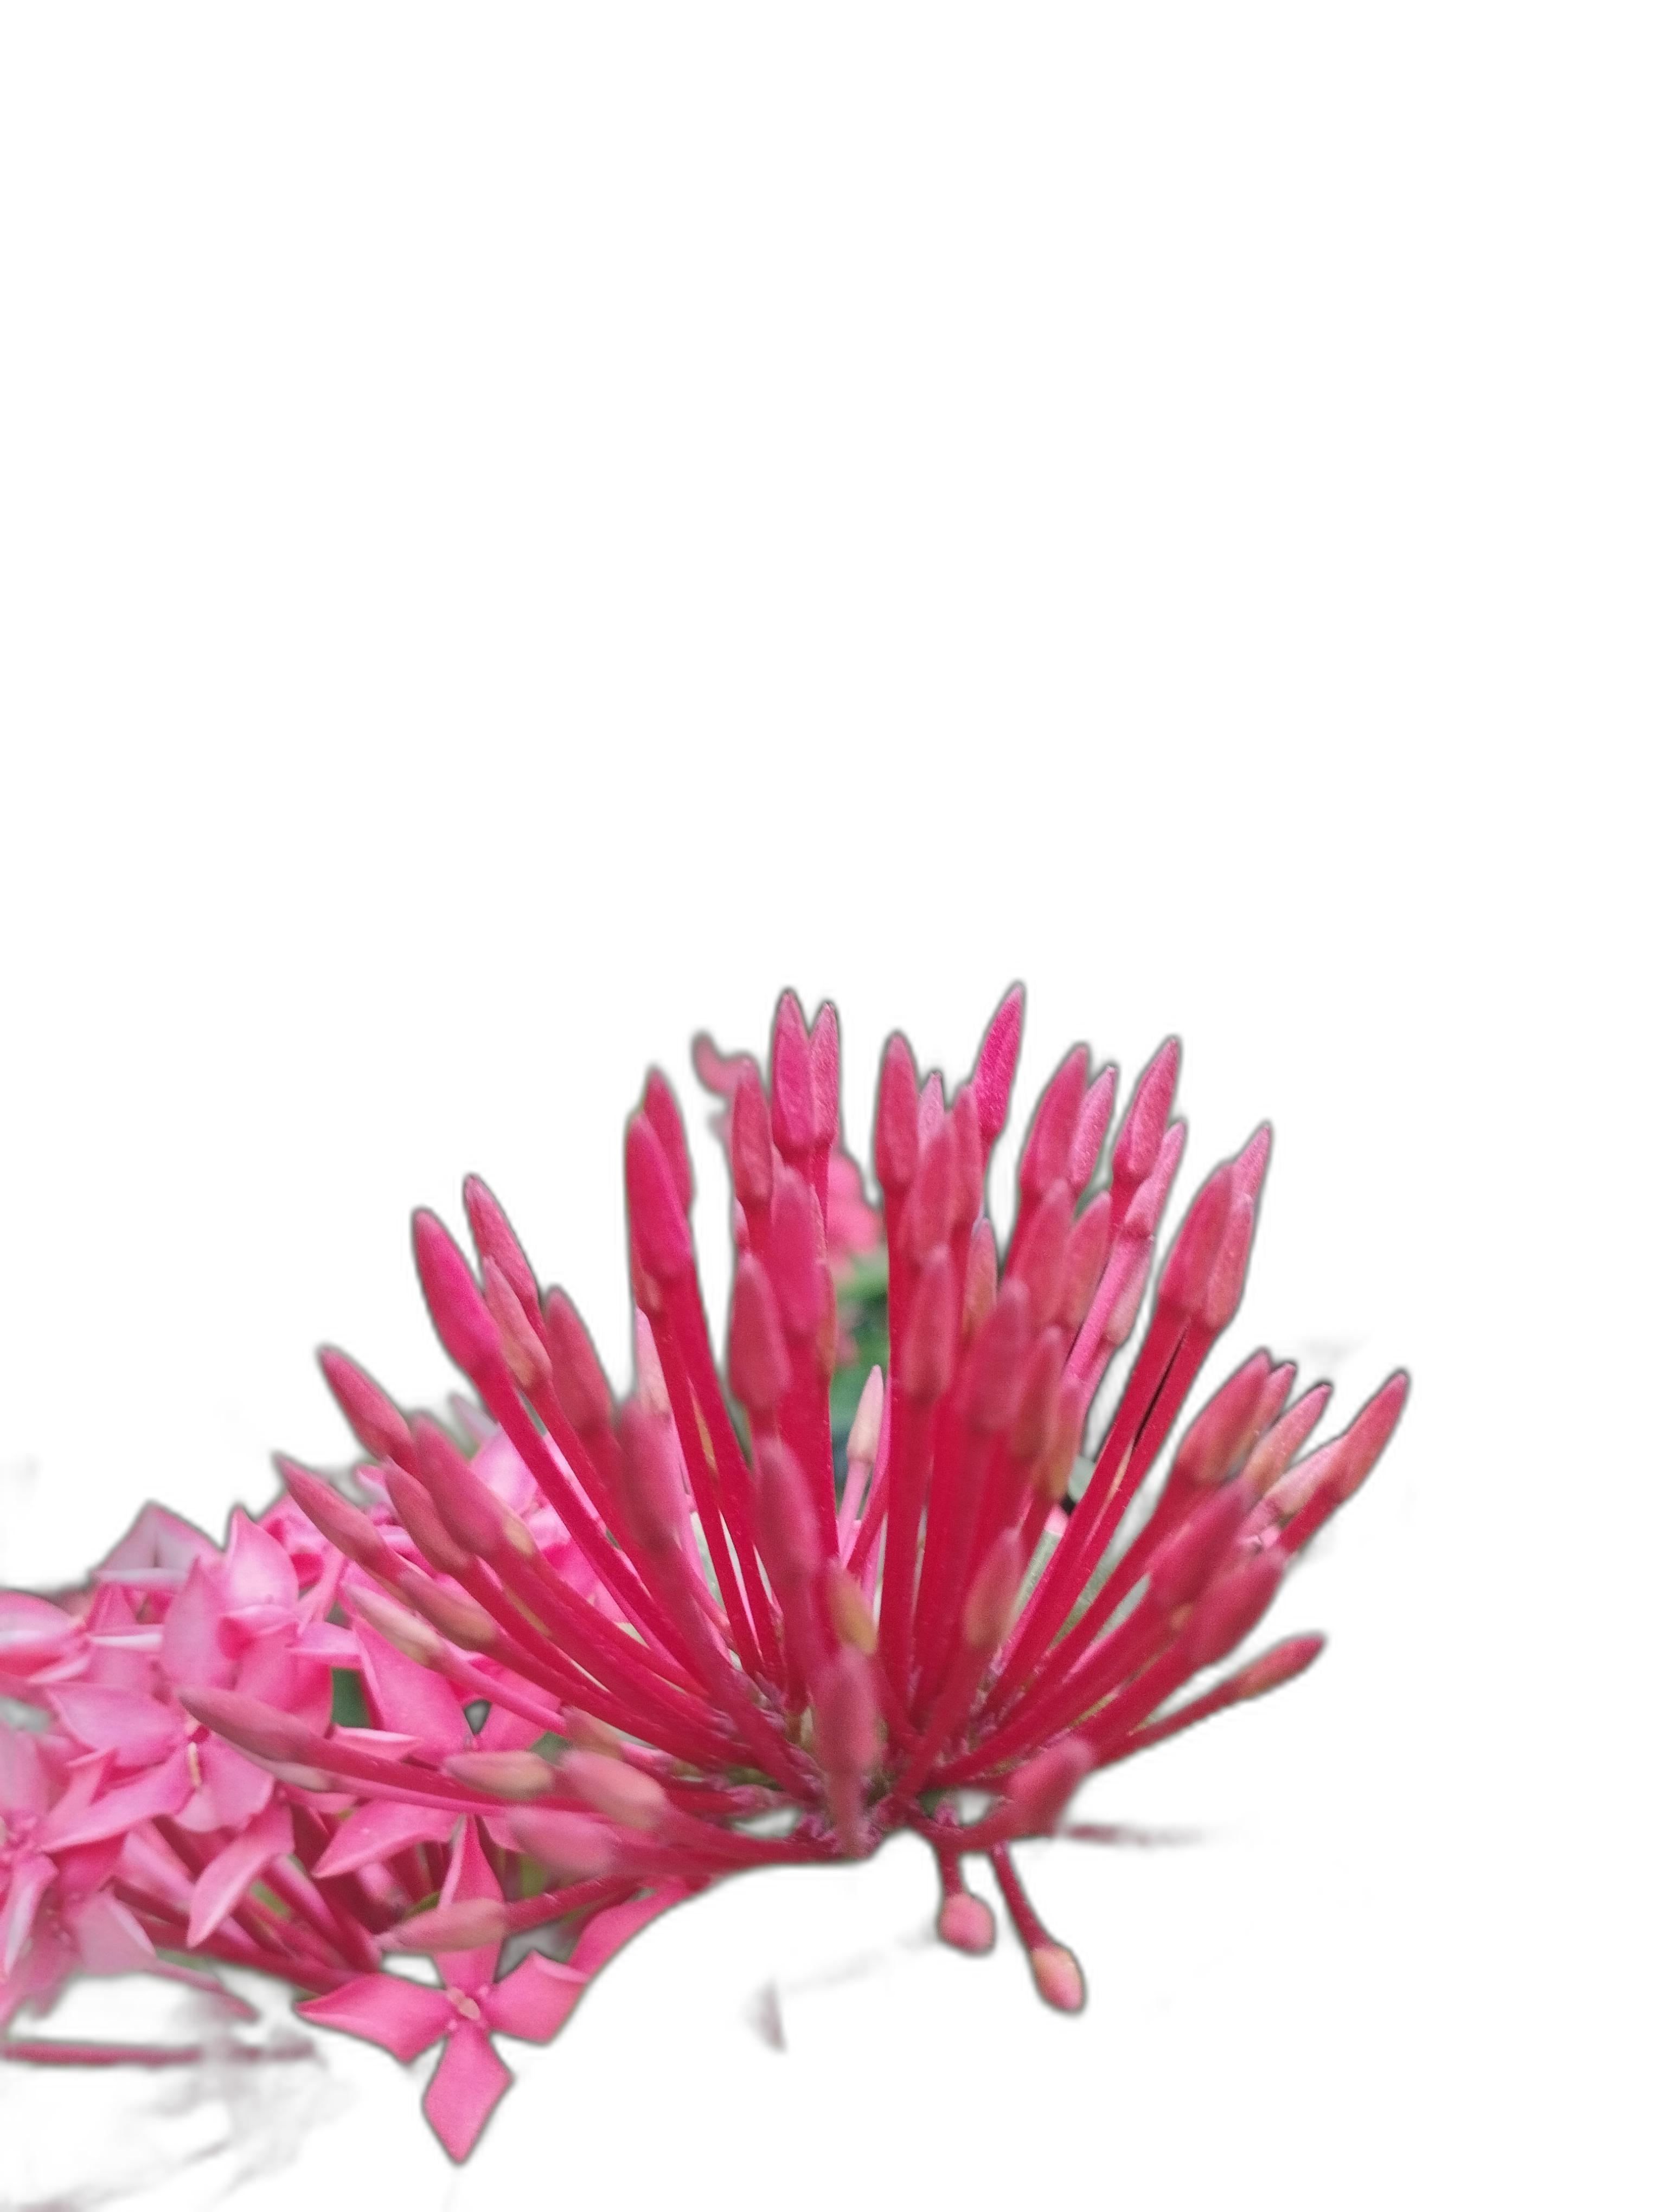
Label: Jungle geranium